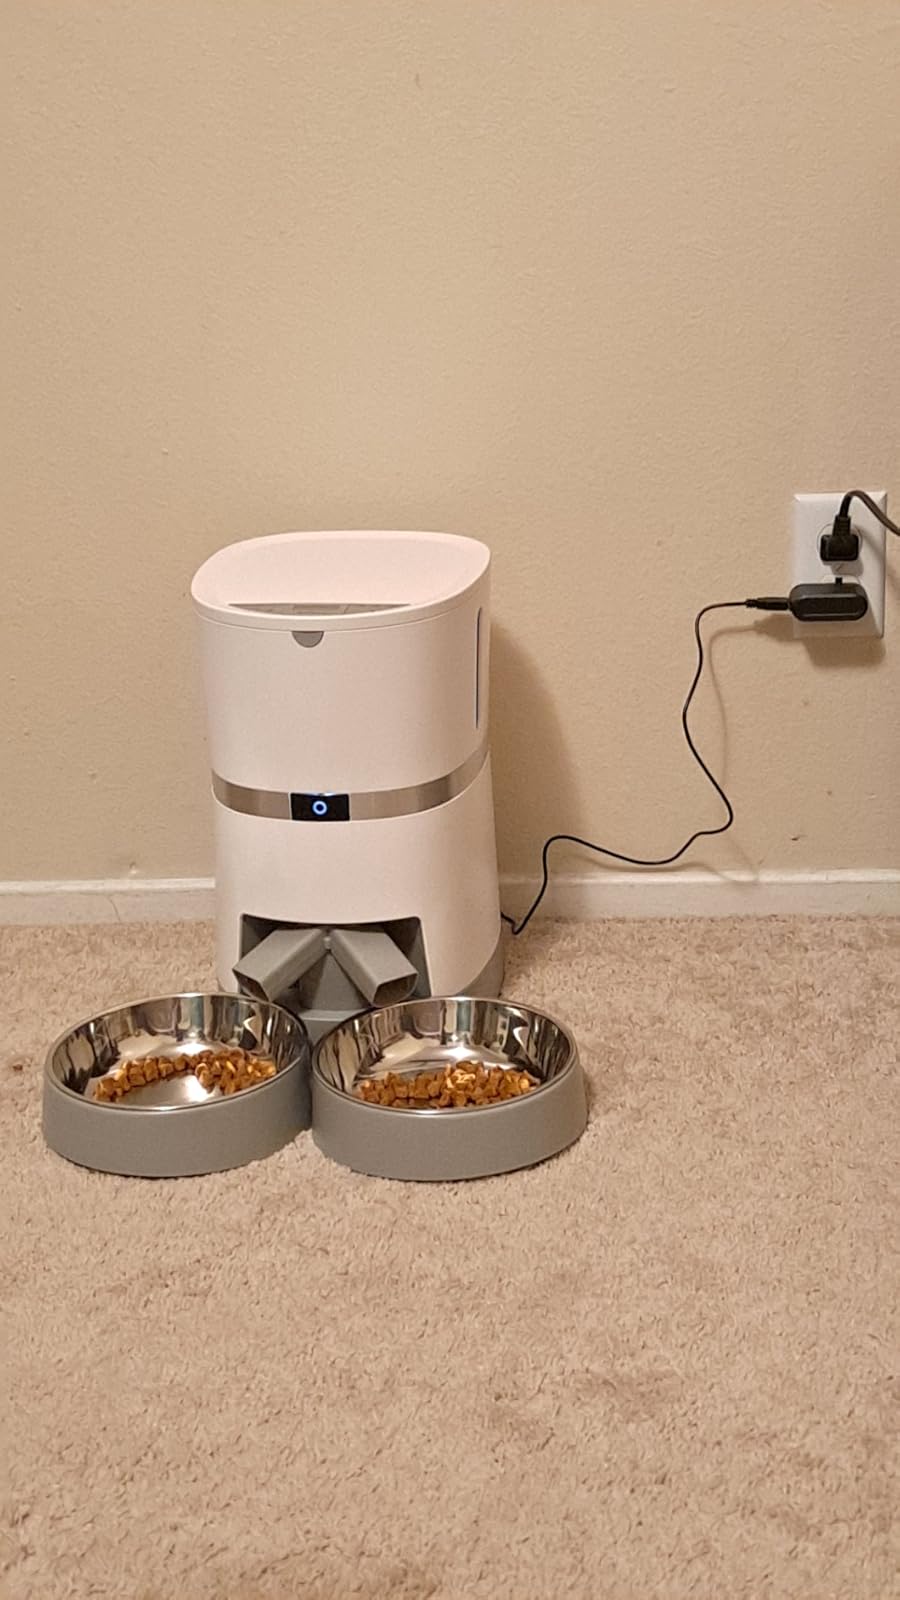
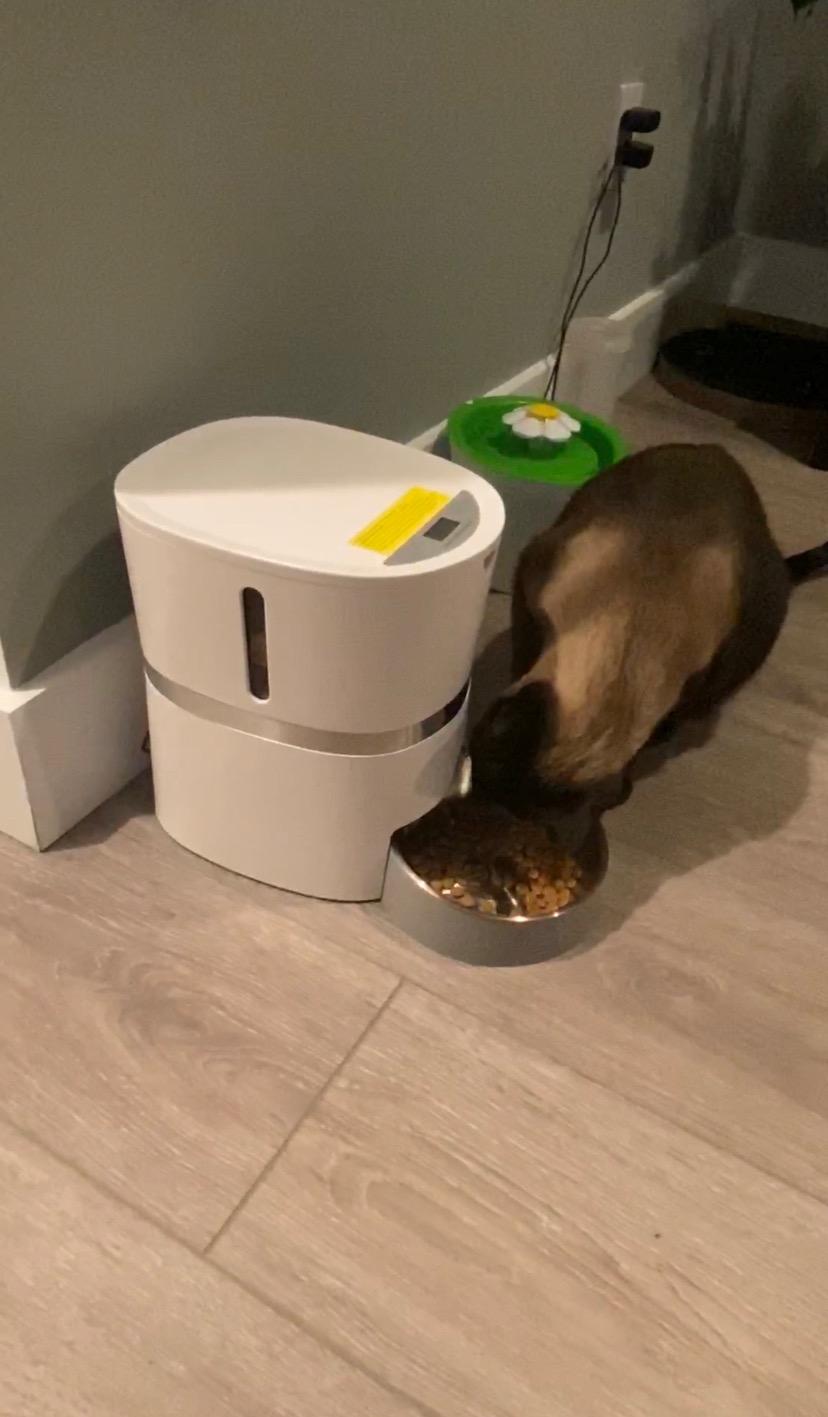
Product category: items_feeder
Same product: no